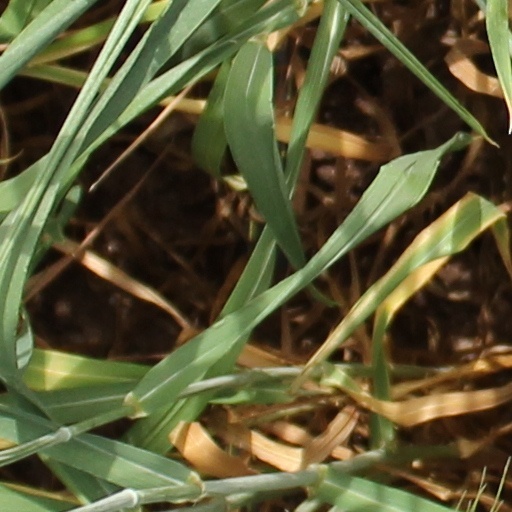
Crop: wheat